Rookie Historian Goo Hae-ryung

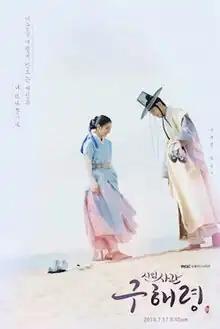
Promotional poster

Rookie Historian Goo Hae-ryung is a 2019 South Korean television series starring Shin Se-kyung, in the title role as a free-spirited female historian, and Cha Eun-woo, as a prince working underground as a romance novelist. It is also a fictionalisation of part of the story of the Veritable Records of the Joseon Dynasty and their right to be considered a true history.